Lost Ollie

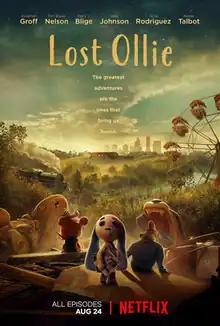
Netflix poster

Lost Ollie is an American live action/animated television miniseries created by Shannon Tindle. The series is based on the 2016 children's book "Ollie's Odyssey" by William Joyce. It tells the story of a lost toy searching across the countryside for his owner and blends live-action performances with computer-generated animation.